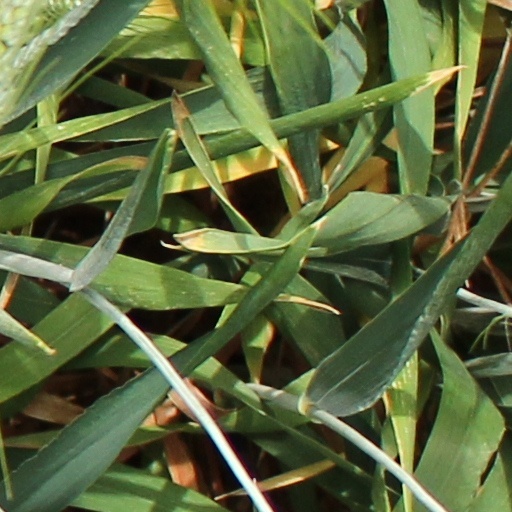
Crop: wheat